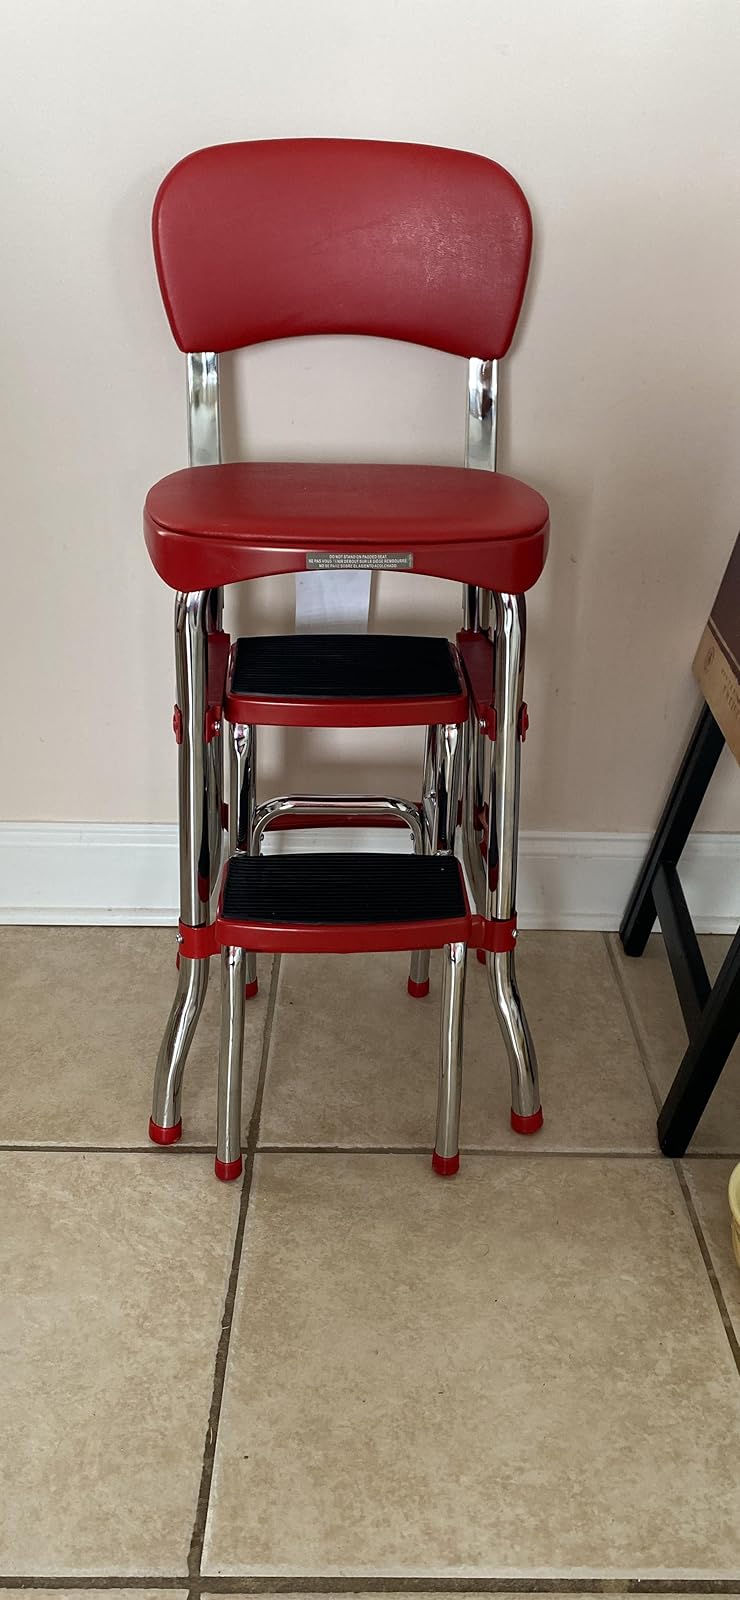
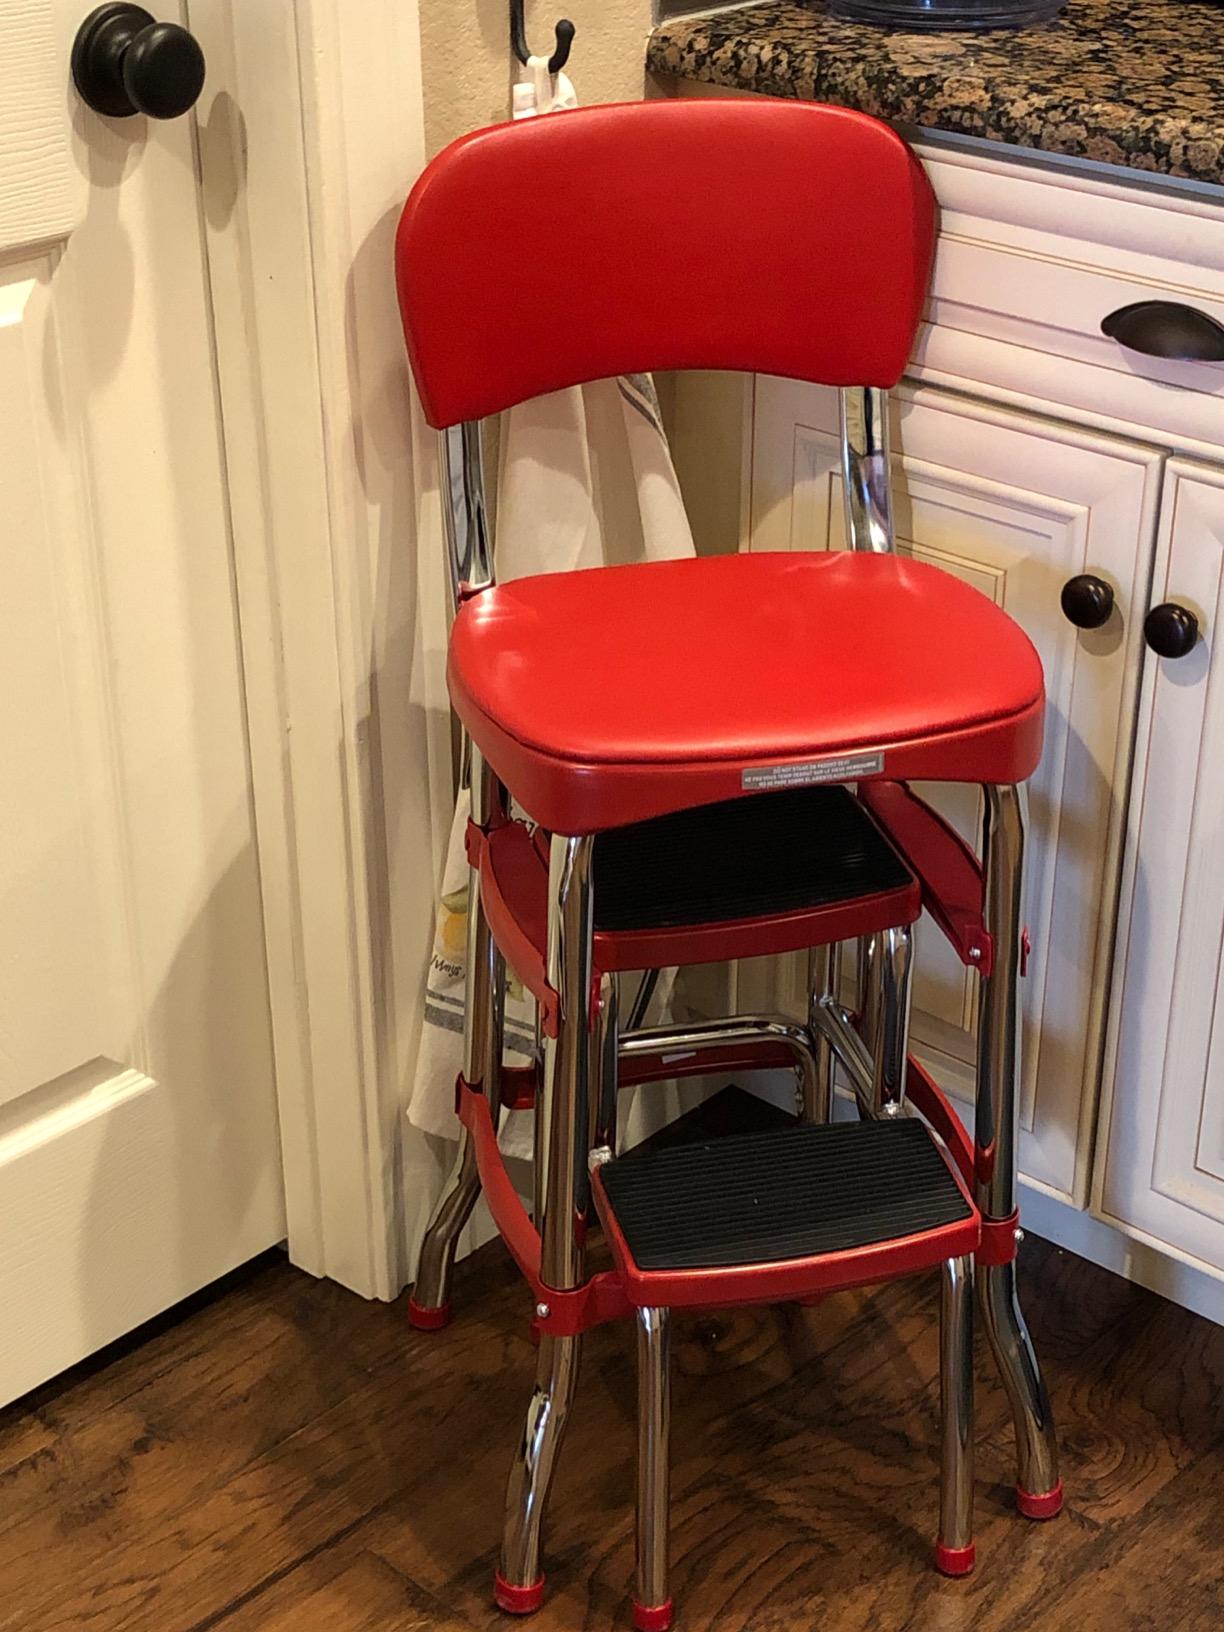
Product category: items_chair
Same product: yes